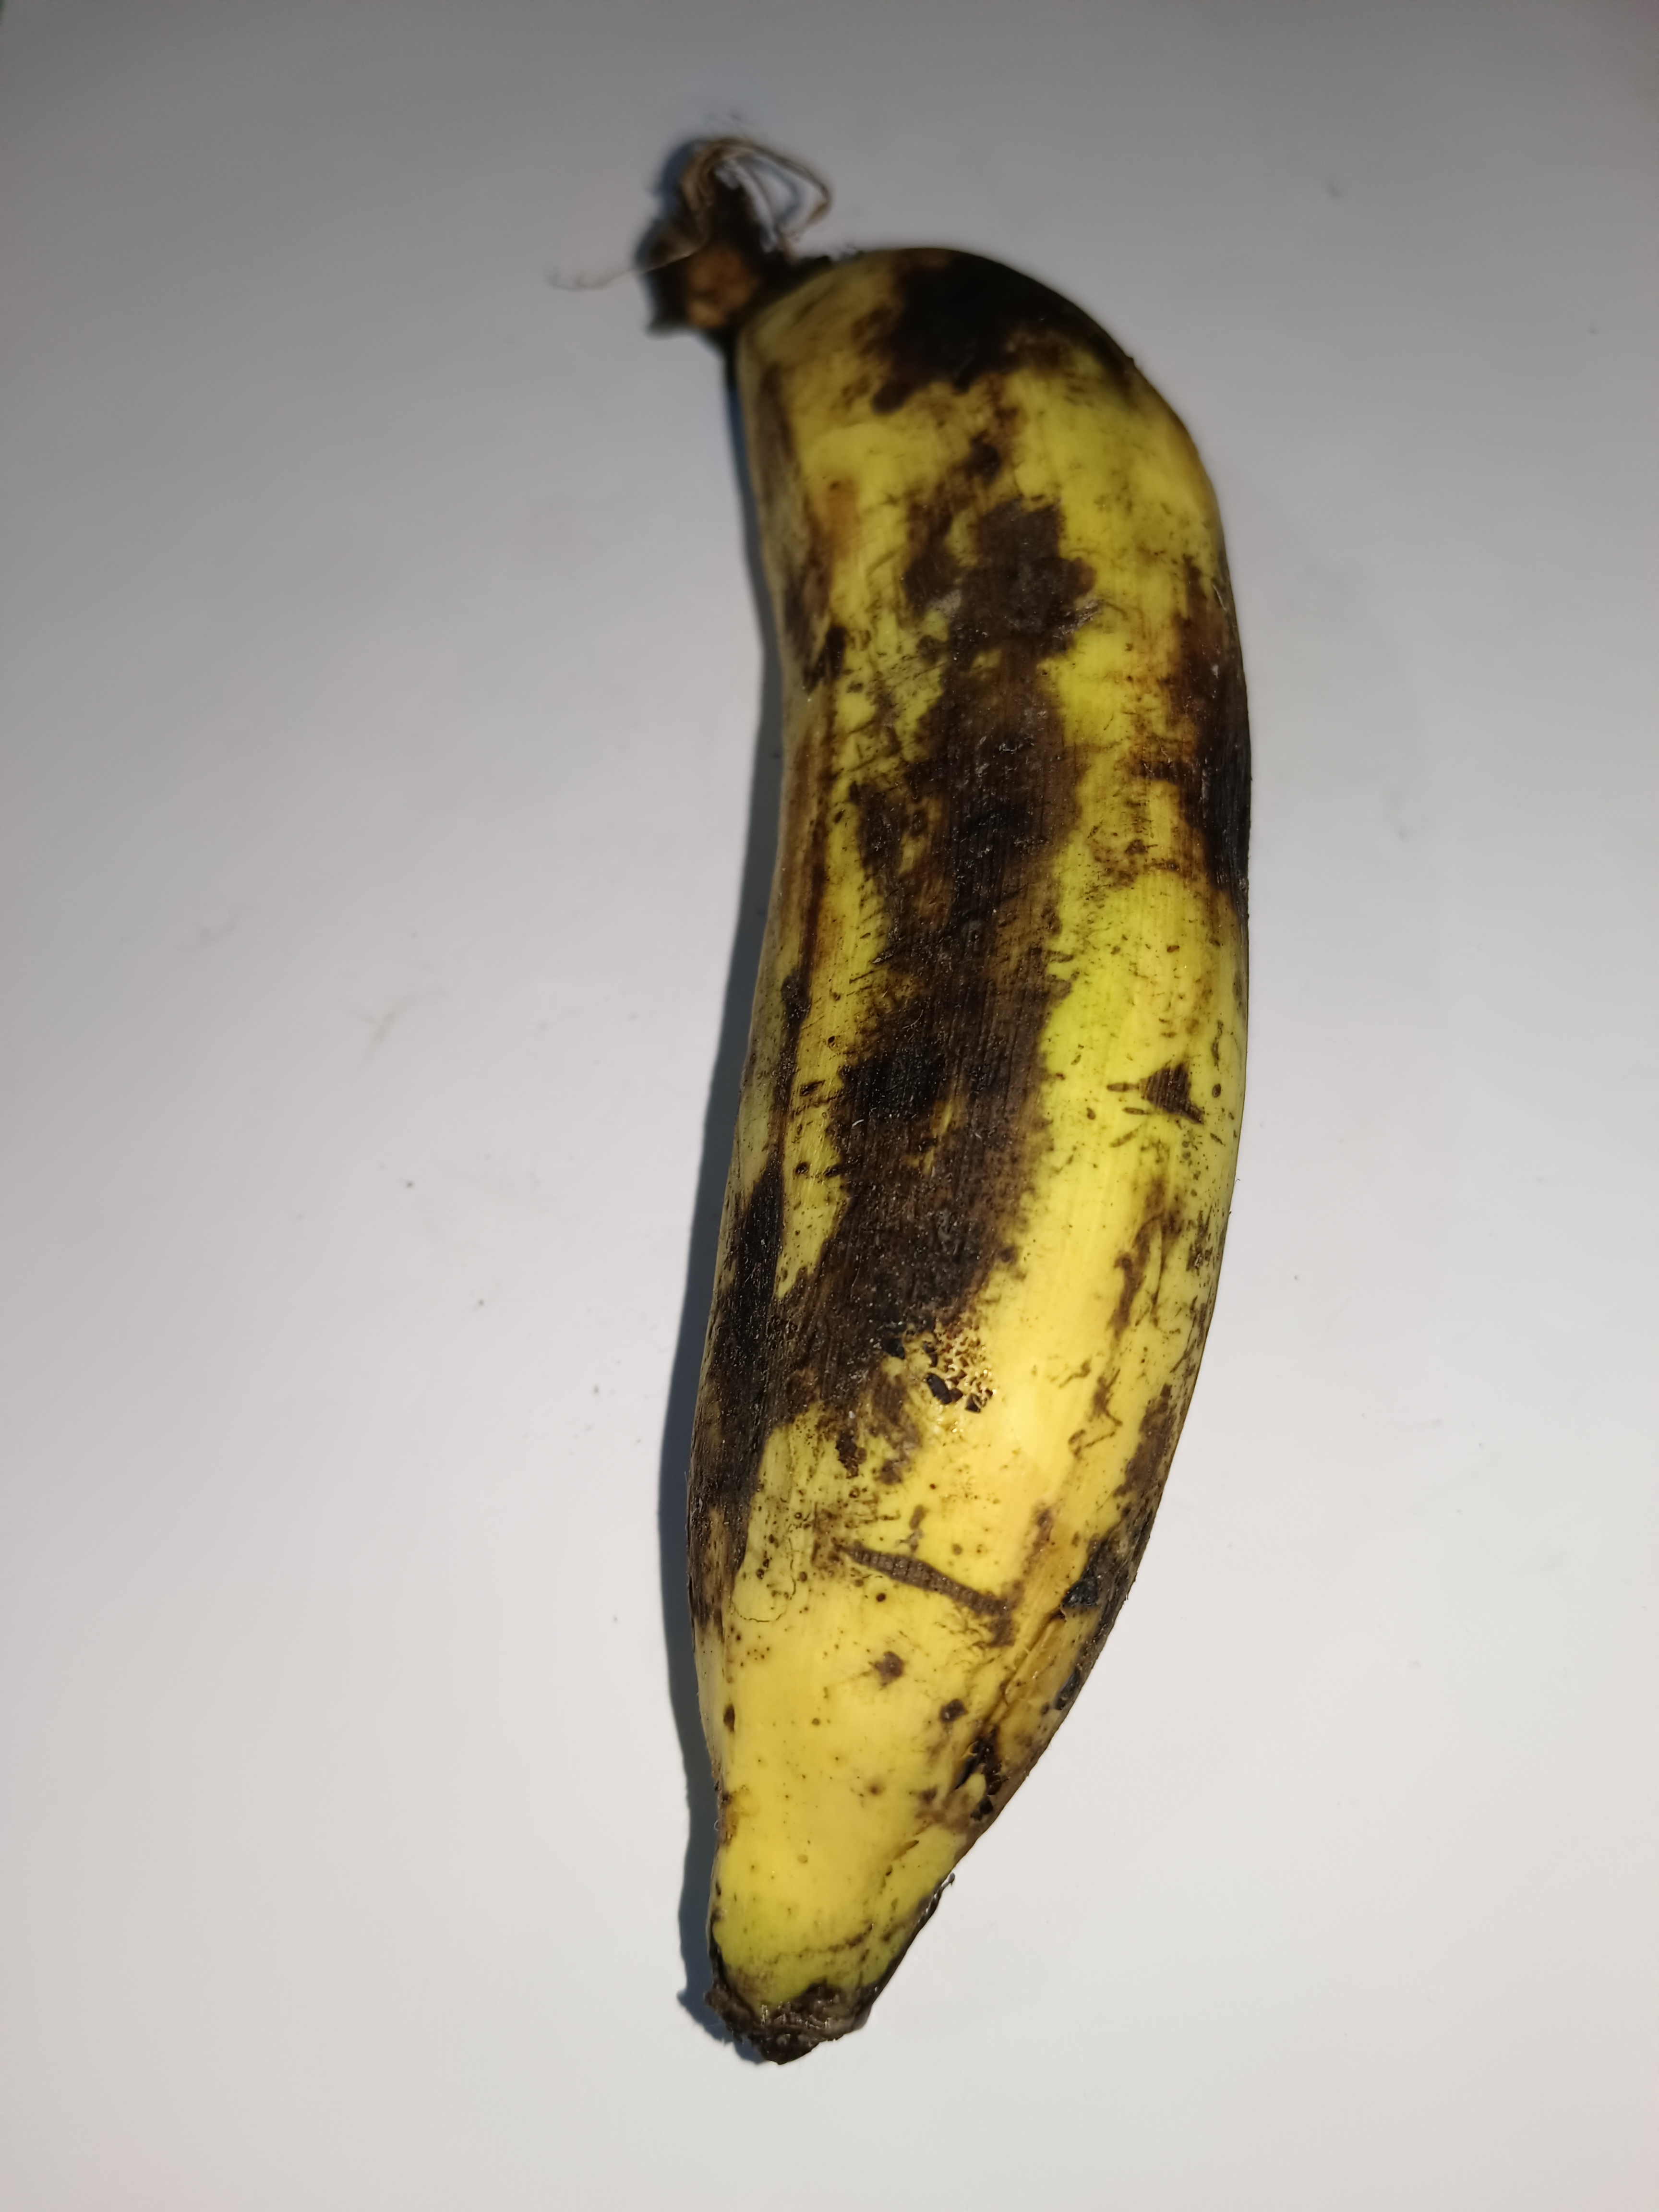
Banana variety: Shagor